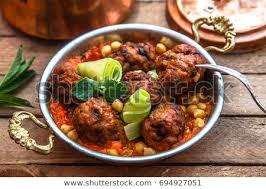
Yemek: izmir_kofte